Stad, Norway

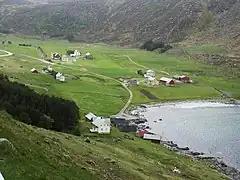
The village of Årvik on the Stad peninsula

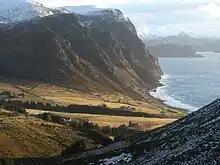
The village of Drage on the Stad peninsula

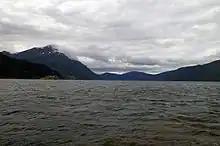
Hundvikfjord seen from Anda

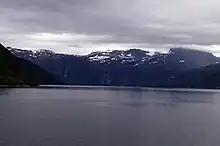
Isefjord, between Eid and Bremanger

Stad Municipality is located in the northwesternmost part of Vestland county, in the Nordfjord region. It includes the Stad peninsula and the islands of Barmøya, Venøya, and Selja. The Sildagapet bay, the North Sea, and the Vanylvsfjorden lie on the western sides of the municipality. The Nordfjorden runs along the south side of the municipality. Hornindalsvatnet, the deepest lake in Europe, is partially located in the municipality.